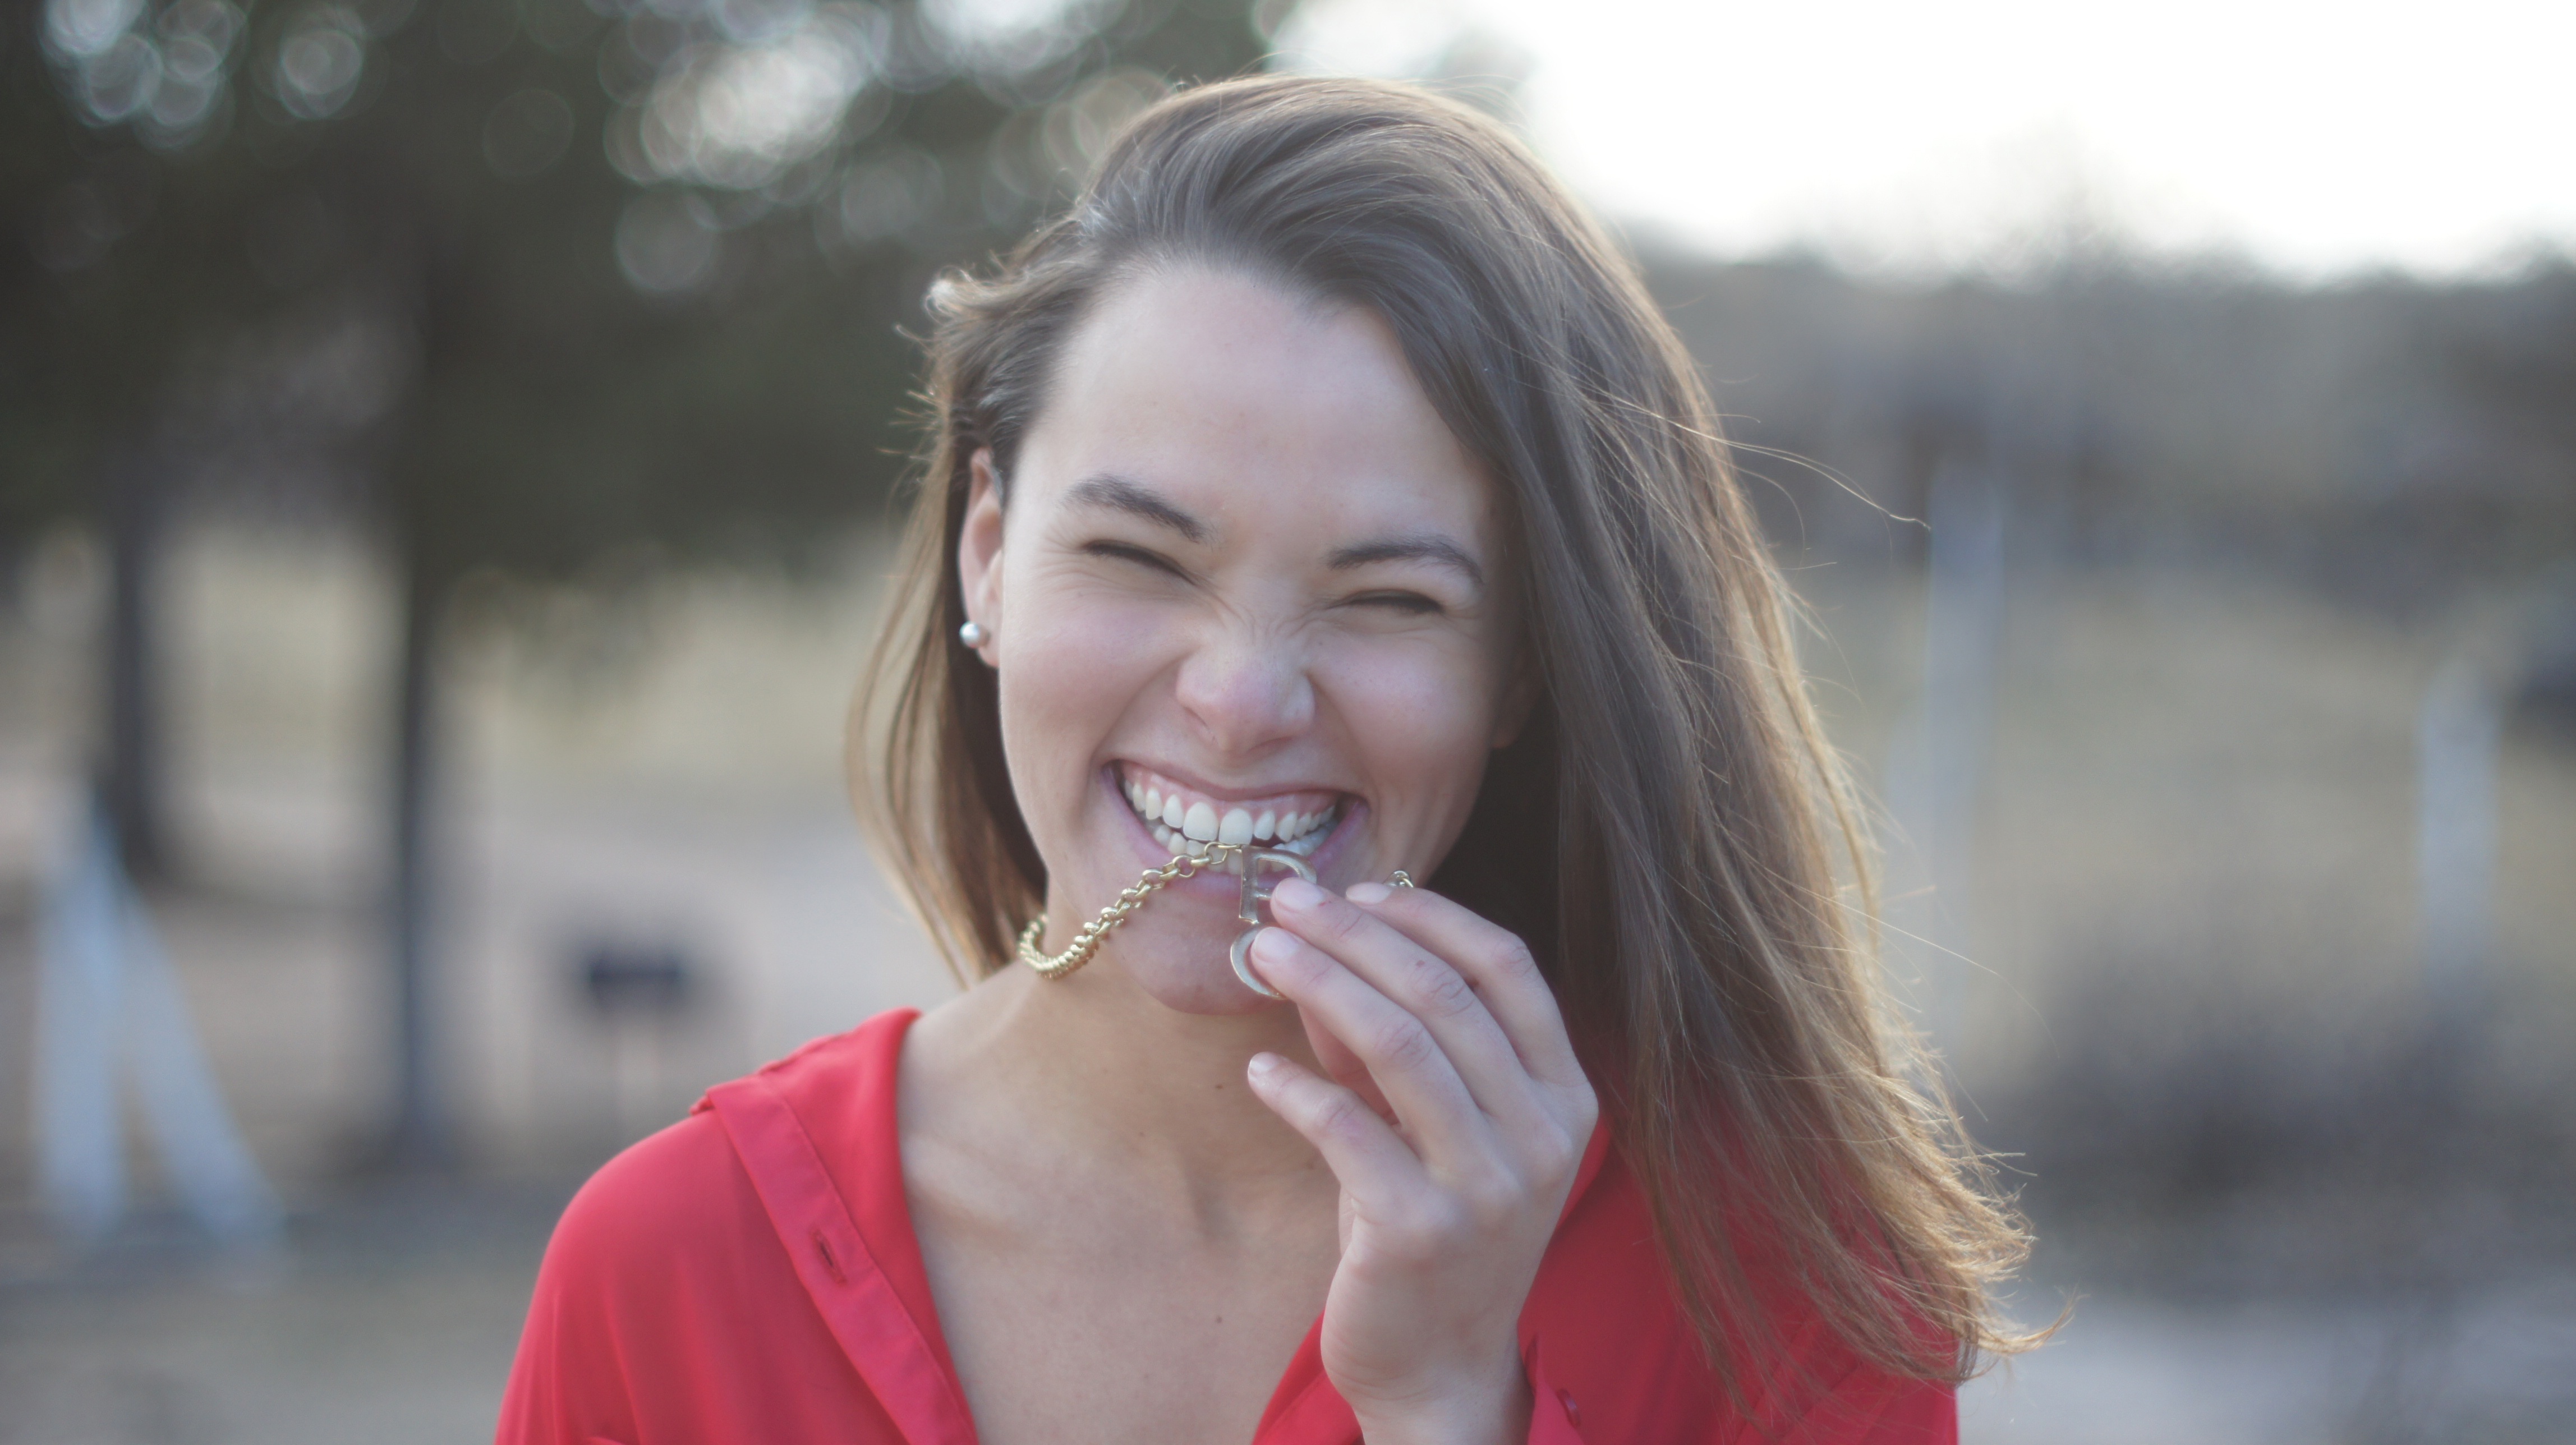
person, people, girl, woman, hair, photography, brunette, portrait, model, young, spring, child, fashion, lady, facial expression, season, smile, outdoors, face, fun, women, eye, skin, beauty, joy, blond, organ, laughter, elegance, emotion, bella, interaction, portrait photography, human action